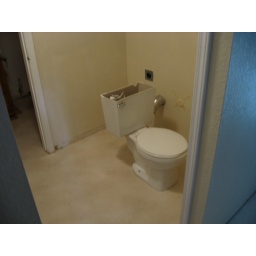
New floor in landry room with comode on hold ther until bathroom is complete